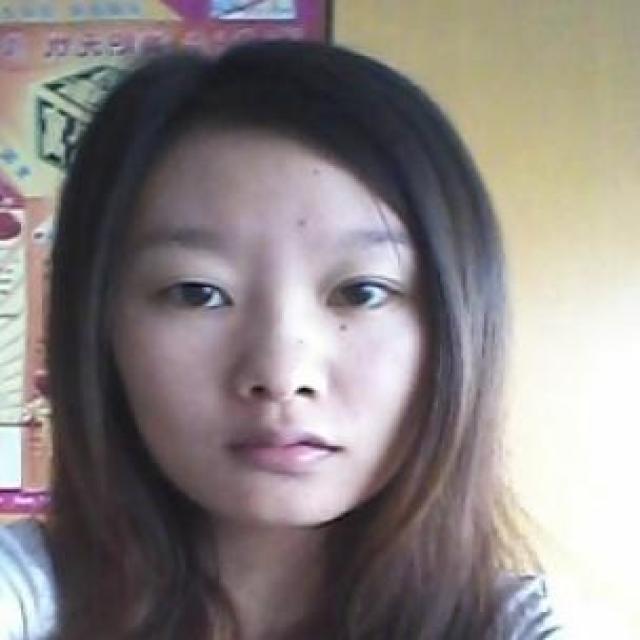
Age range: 21-44